Prunus vachuschtii

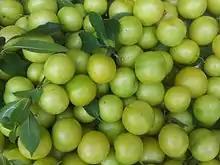
The fruit is green even when it is fully ripe

In Georgia, it is usually eaten by hand and is used to make tkemali, a tart sauce for meat dishes. Although it is probably conspecific with "Prunus cerasifera", the cherry plum (in ), Georgians distinguish the two botanically and culinarily. In the Caucasus, "P. vachuschtii" tends to be found from Caspian sea level up to 500–700m and "P. cerasifera" tends to be found at higher elevations, up to 1600–1800m.